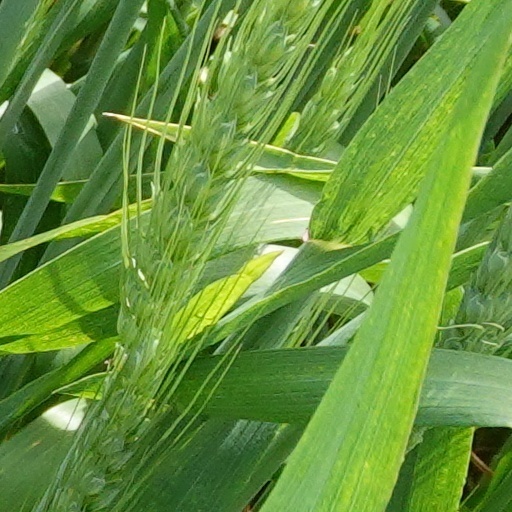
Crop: wheat